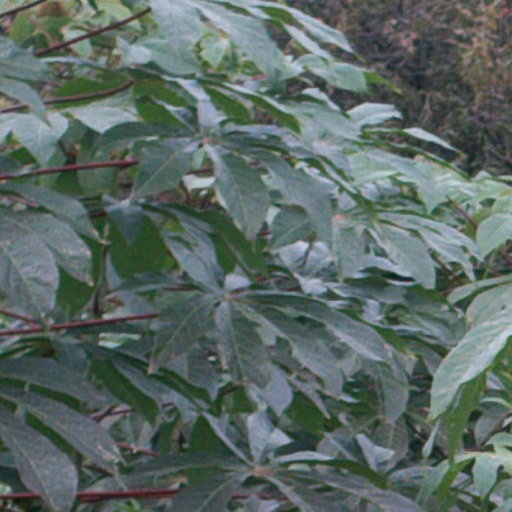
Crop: cassava